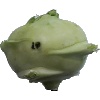
Label: Kohlrabi 1